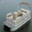
Label: ship